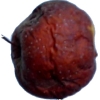
Label: apples